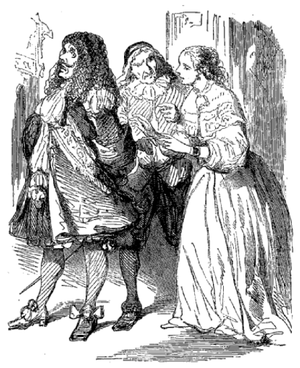
Illustration de la pièce de Molière, Monsieur de Pourceaugnac. Monsieur de Pourceaugnac, Julie et Oronte, le père de Julie, acte II, scène VI.
Monsieur de Pourceaugnac est une pièce de théâtre française, écrite par Jean-Baptiste Poquelin dit Molière, à l'origine d'une comédie-ballet représentée pour la première fois dans la province de l'Orléanais, au château de Chambord, pour le divertissement du roi de France Louis XIV, le 6 octobre 1669, et donnée pour la première fois en public à Paris, au théâtre du Palais-Royal, le 15 novembre 1669.